William James Roe

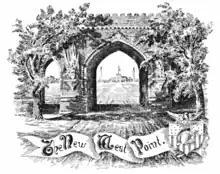
Roe's illustration for his 1903 Popular Science Monthly article, "The New West Point".

Roe was born to William James Roe I (1811–1875) and Anna Lawrence Clark Roe (1814–1914) on September 1, 1843, in Newburgh, New York. At the time, his parents were residing in the mansion of his grandparents, William Roe and Maria Hazard Roe, on Grand Street. William Roe, born in Kingston, was a retired New York grocer who arrived in Newburgh in the 1820s. His son, William James Roe I, improved the family fortune working for Luman Reed and Jonathan Sturges, becoming an art collector himself.